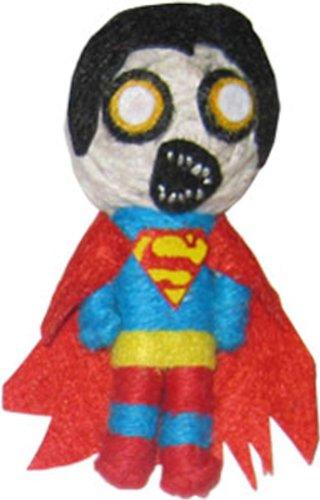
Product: Originals Aquaman DC Comics Superman Zombie String Doll Keychain
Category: Toys & Games | Dolls & Accessories | Dolls
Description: Handmade String Doll with loving attention to deta.
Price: $8.46
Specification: ProductDimensions:2.5x1x3.5inches|ItemWeight:0.32ounces|ShippingWeight:0.32ounces(Viewshippingratesandpolicies)|DomesticShipping:ItemcanbeshippedwithinU.S.|InternationalShipping:ThisitemcanbeshippedtoselectcountriesoutsideoftheU.S.LearnMore|ASIN:B00GJD2XP2|Itemmodelnumber:K-DC-0042-V|Manufacturerrecommendedage:4-15years